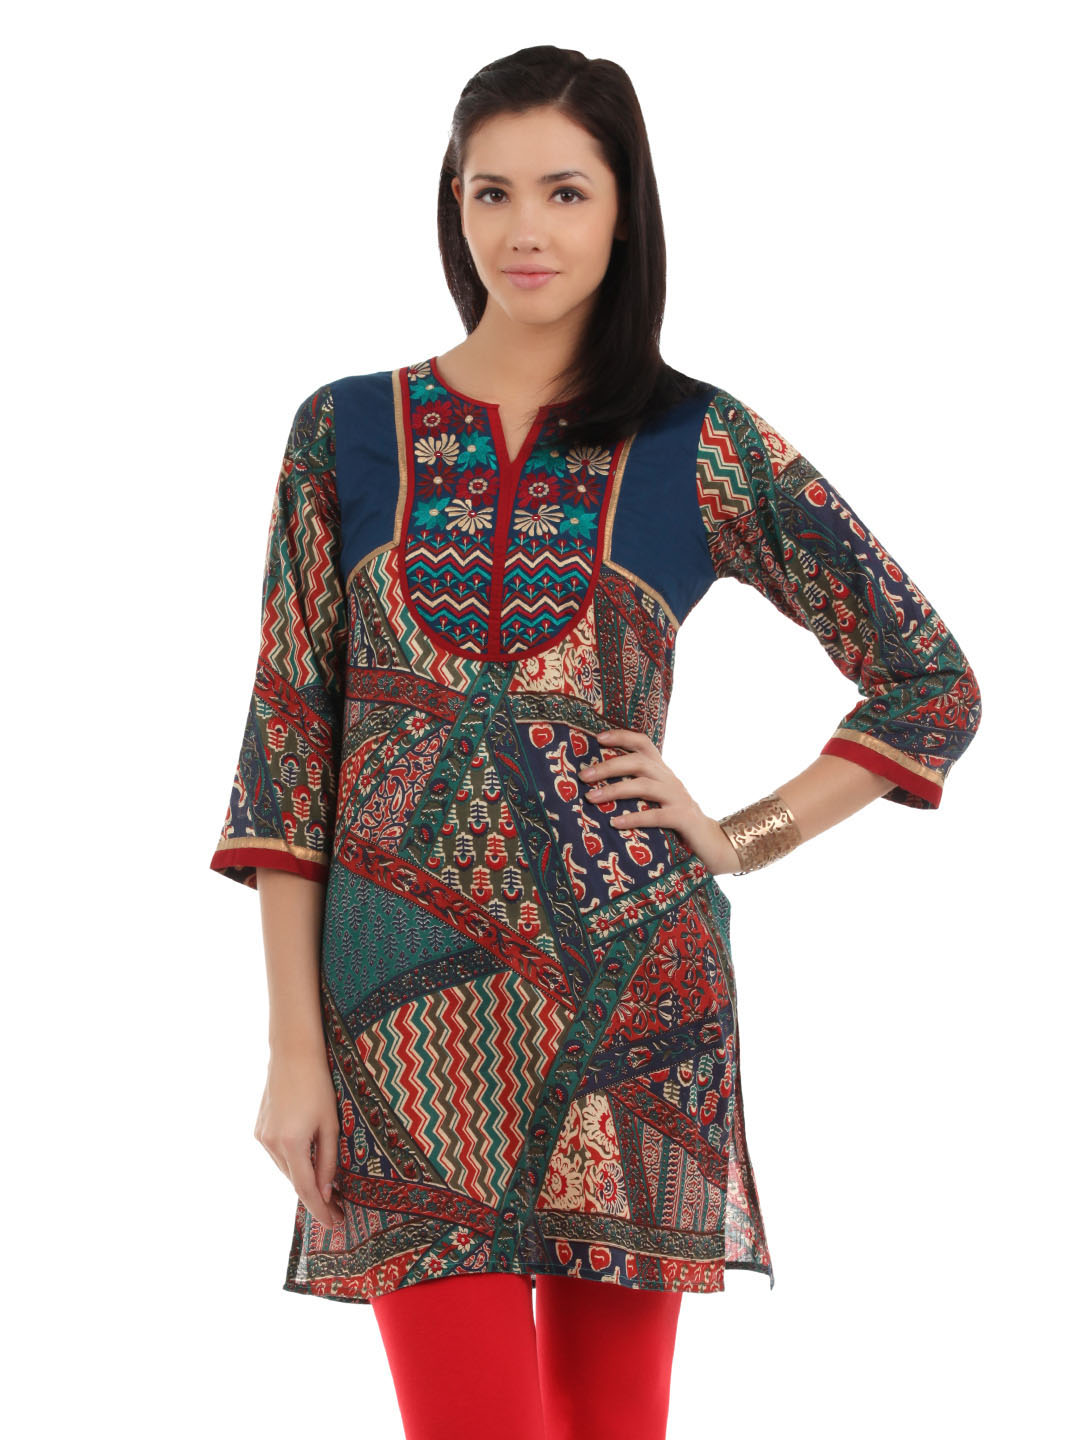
Aneri Women Multi Coloured Kurti
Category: Apparel / Topwear / Kurtis
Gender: Women
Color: Multi
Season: Summer 2012
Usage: Ethnic